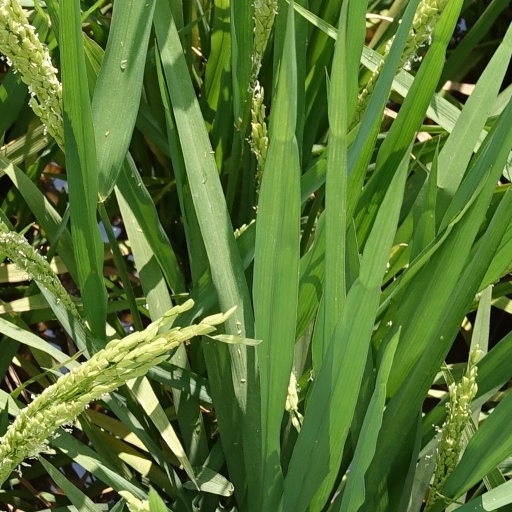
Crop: rice